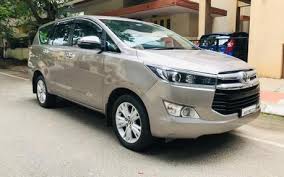
Label: noambulance